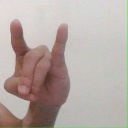
अक्षर: च